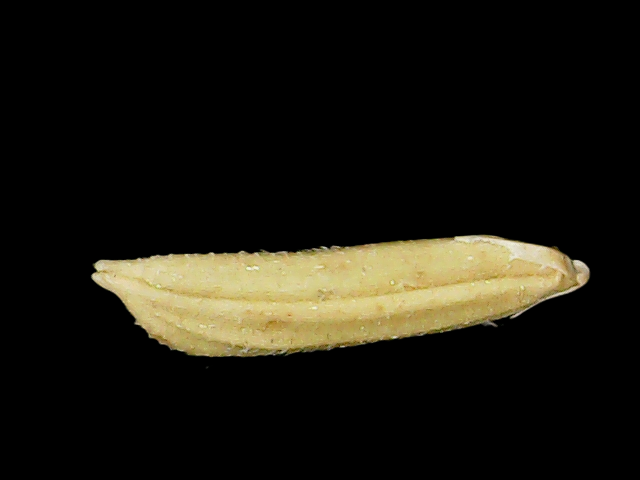
Rice variety: Binadhan20